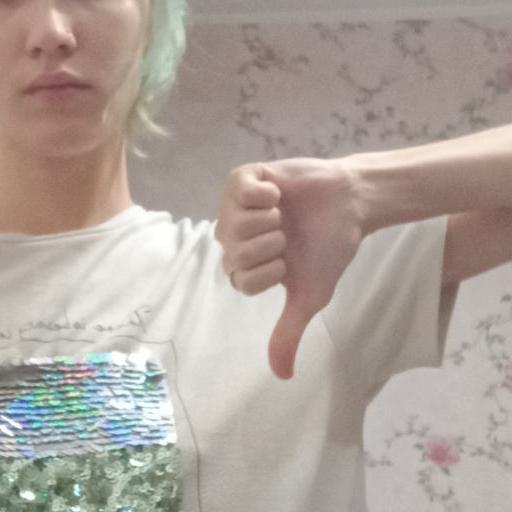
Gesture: dislike